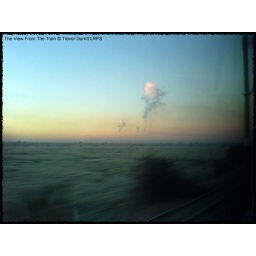
These weird clouds are in fact steam from power stations on the north Kent coast as seen from the Essex marshes.